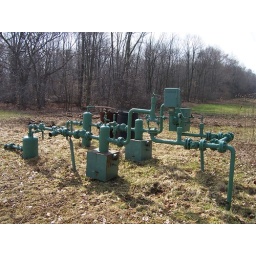
A series of complex green pipe assortments by the road in Massillon, Ohio.